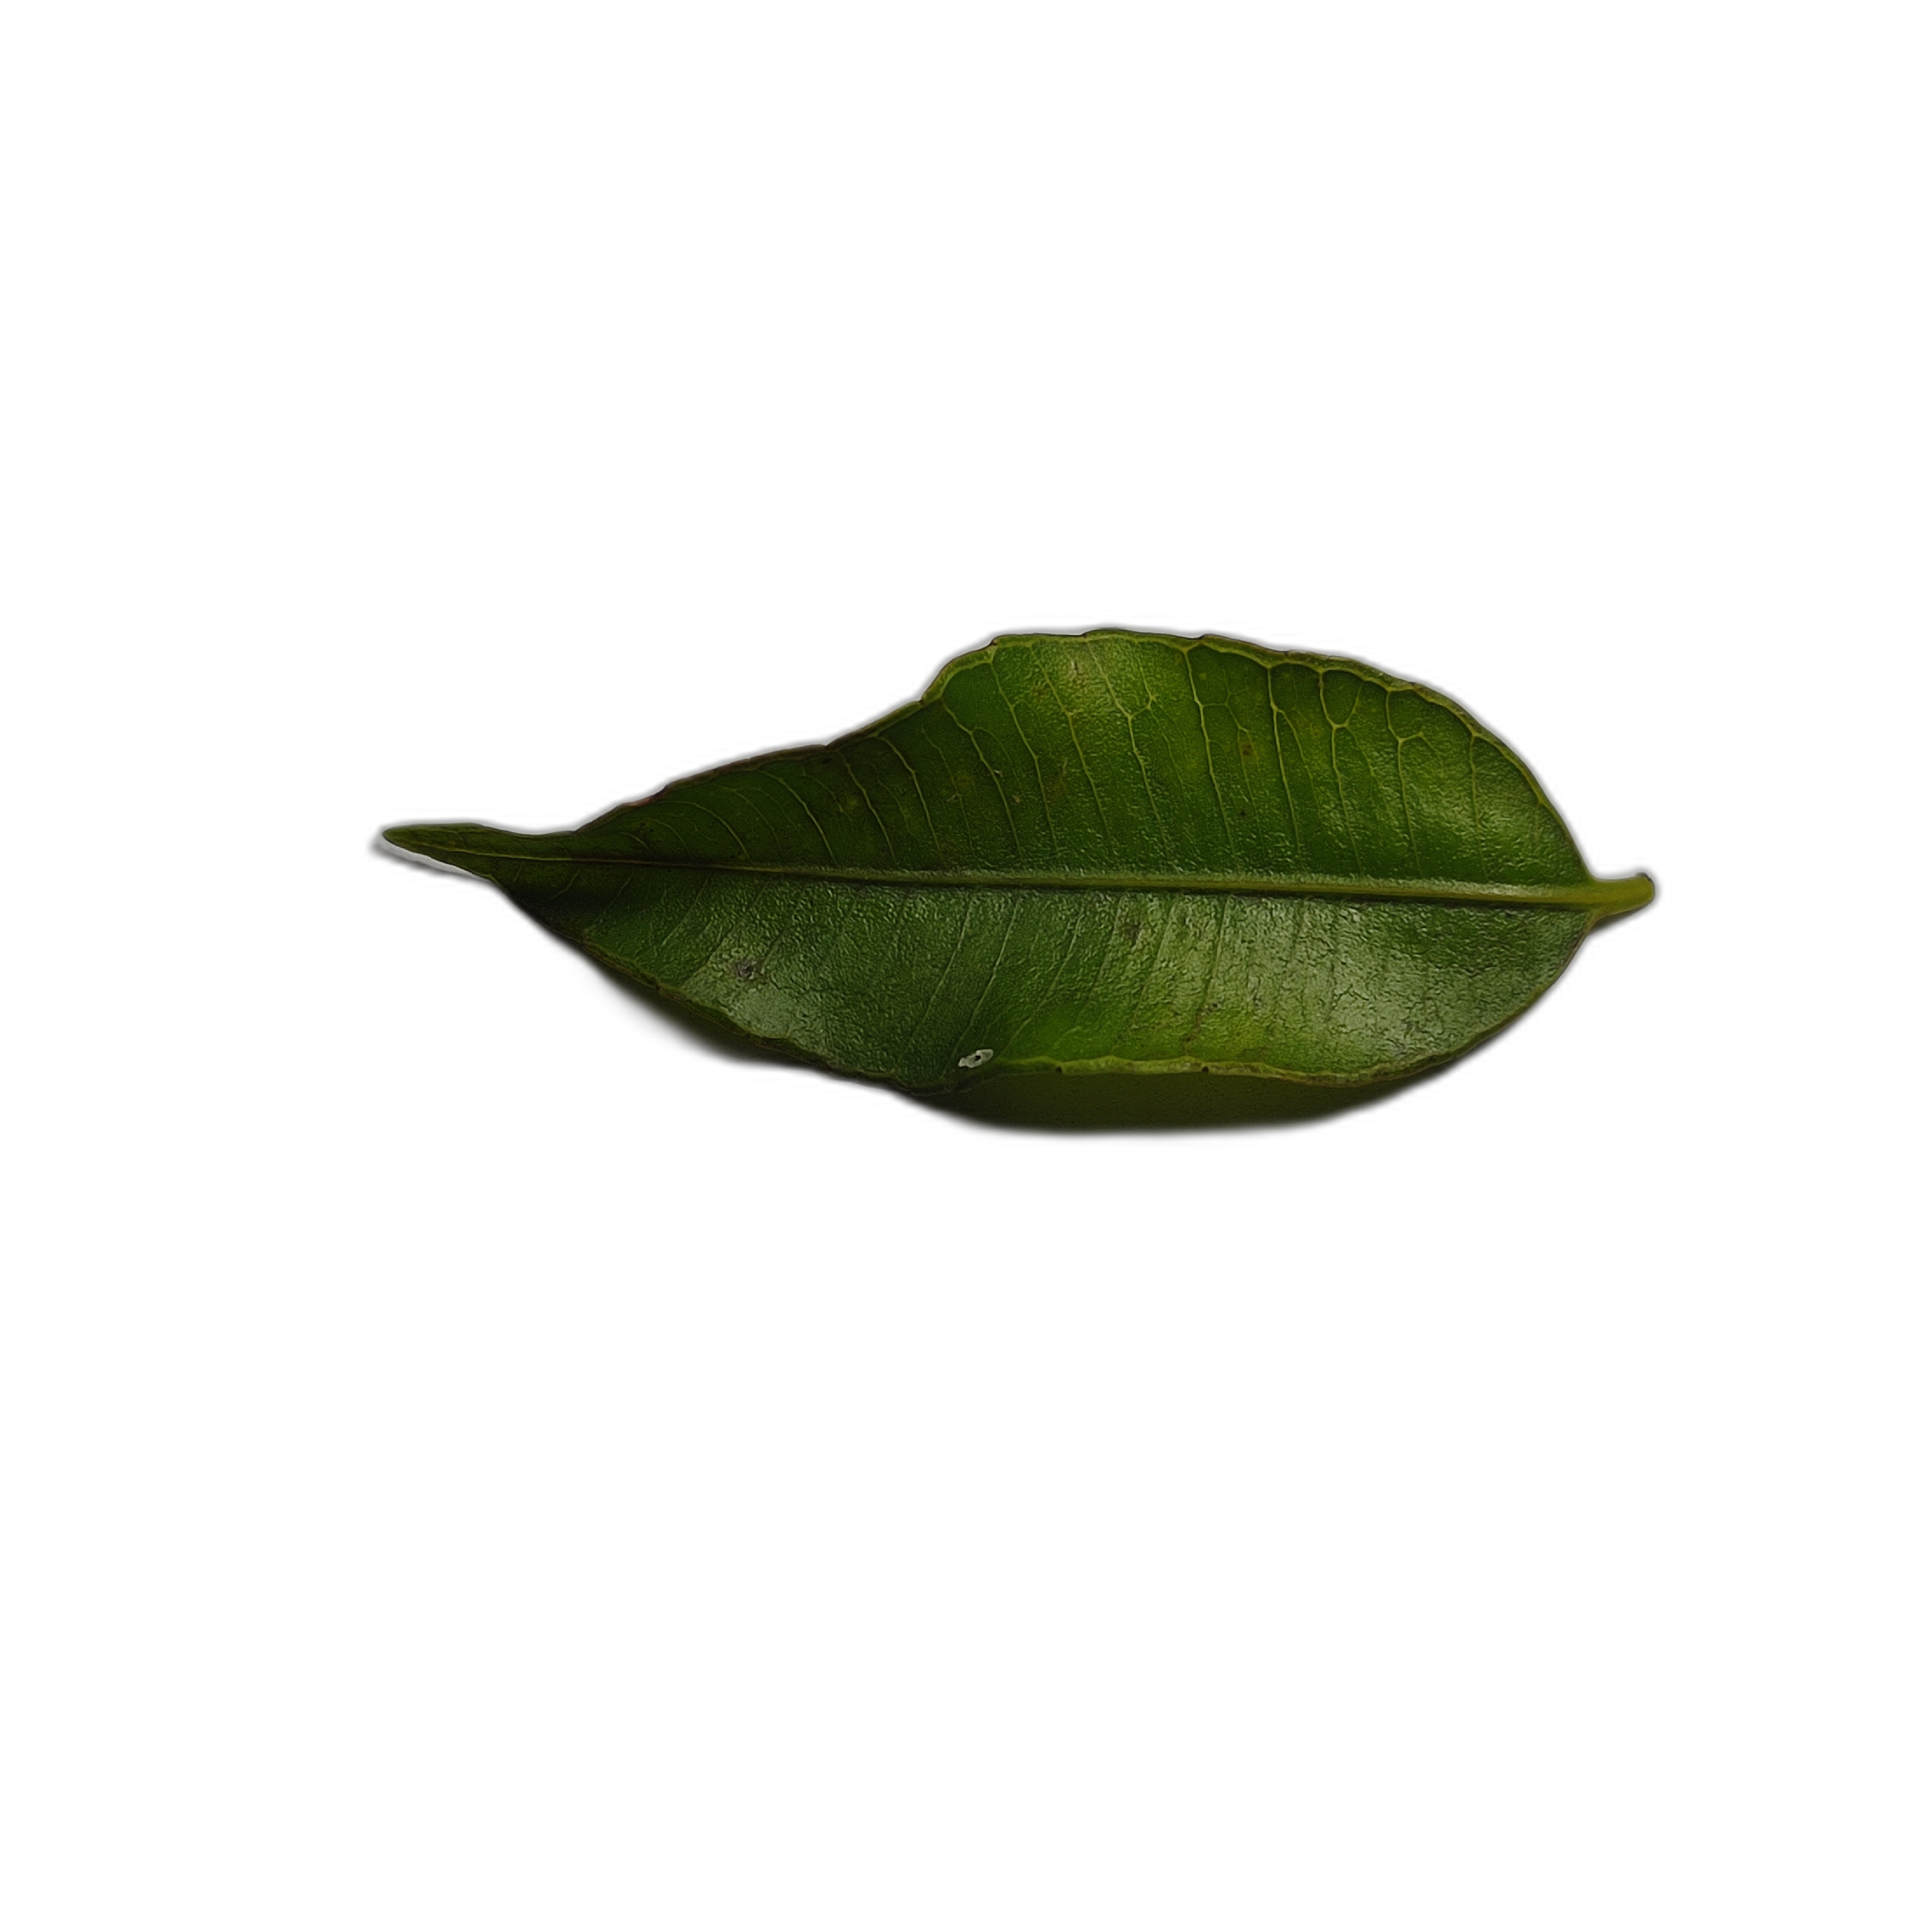
Label: healthy